Juan Alonso de Cuevas y Dávalos

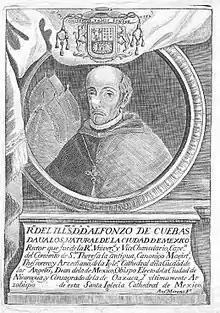

Juan Alonso de Cuevas y Dávalos (25 November 1590 – 2 September 1665) was a Catholic prelate who served as Archbishop of Mexico (1664–1665) and Bishop of Antequera, Oaxaca (1658–1664).